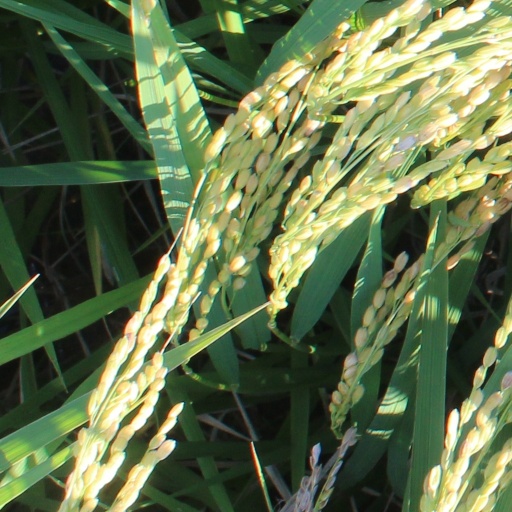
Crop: rice